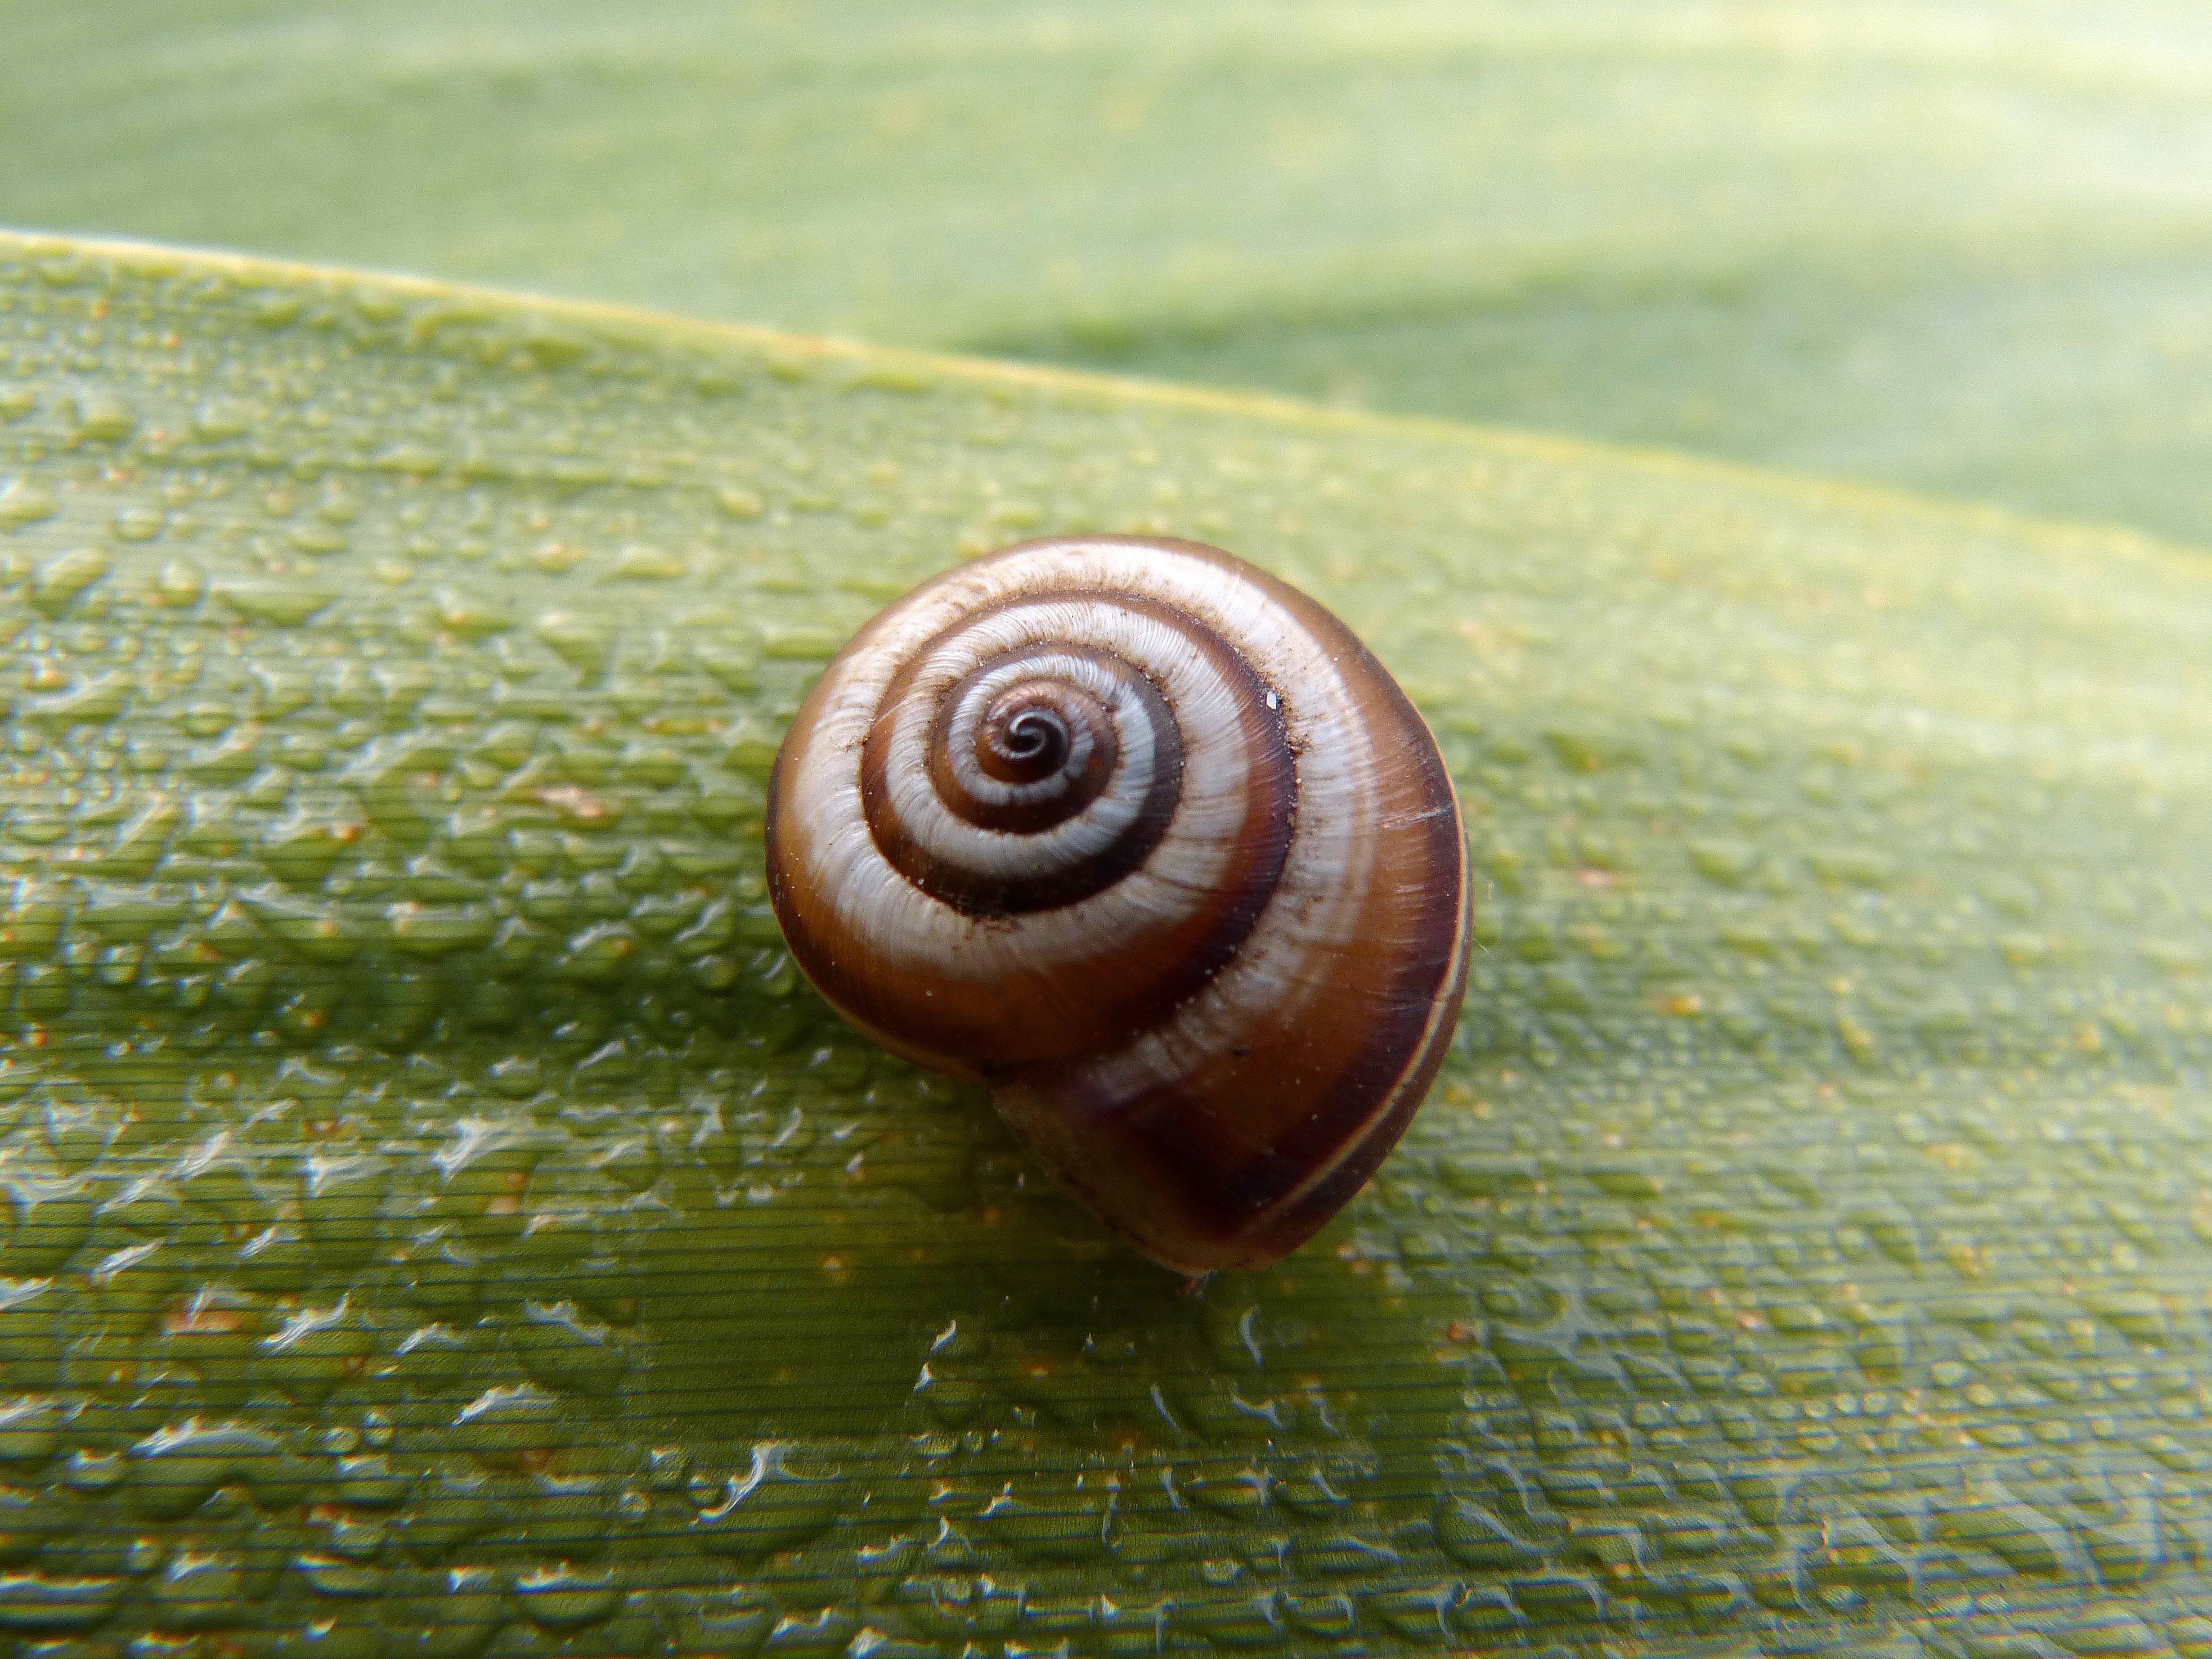
leaf, green, fauna, invertebrate, close up, snail, escargot, molluscs, moisture, schnecken, macro photography, sea snail, snails and slugs